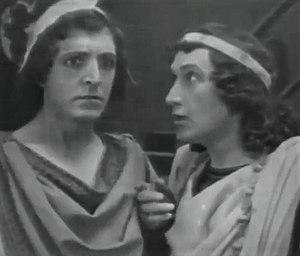
Edwin Stanley, né le 22 novembre 1880 à Chicago et mort le 25 décembre 1944 à Los Angeles, est un acteur américain.